Panjshir Province

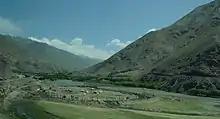
Construction of the Panjshir football stadium, 2011

Containing the Panjshir Valley, in April 2004 Panjshir District of Parwan Province was turned into a province under the Karzai administration. The Afghan National Security Forces (ANSF) established several bases in the province. In the meantime, the International Security Assistance Force (ISAF) also established bases, a US-led Provincial Reconstruction Team (PRT) began operating in Panjshir in the late 2000s.